Mercury's magnetic field

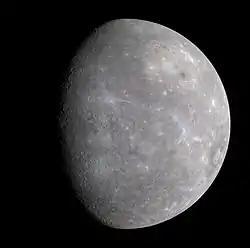
Mercury's magnetic field tends to be stronger at the equator than at other areas of Mercury.

Like Earth's, Mercury's magnetic field is tilted, meaning that the magnetic poles are not located in the same area as the geographic poles. As a result of the north-south asymmetry in Mercury's internal magnetic field, the geometry of magnetic field lines is different in Mercury's north and south polar regions. In particular, the magnetic "polar cap" where field lines are open to the interplanetary medium is much larger near the south pole. This geometry implies that the south polar region is much more exposed than in the north to charged particles heated and accelerated by solar wind–magnetosphere interactions. The strength of the quadrupole moment and the tilt of the dipole moment are completely unconstrained.